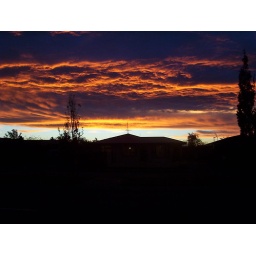
23.04.2006: a parting sunset from the door of the fish and chip shop in Christchurch